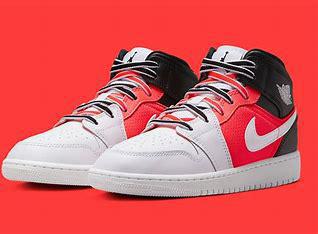
Brand: Jordan
Model: kg Air Jordan 1 Mid